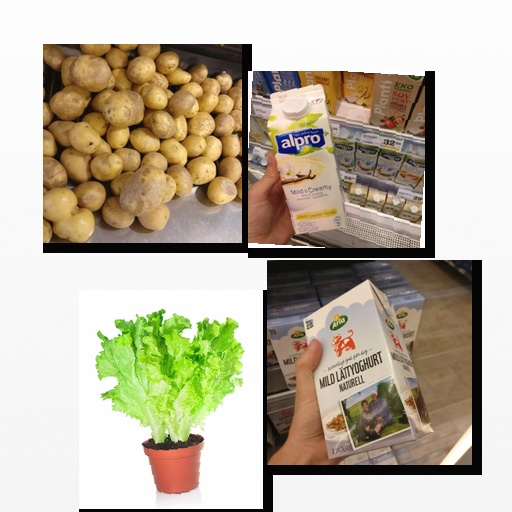
Food items: vanilla_soy_yogurt, lettuce, potato, natural_low_fat_yogurt